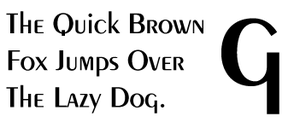
Le Peignot est une police d'écriture décorative, sans empattement et à construction géométrique, dessinée en 1937 par Cassandre pour la fonderie française Deberny & Peignot.